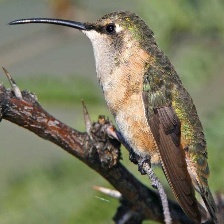
Species: LUCIFER HUMMINGBIRD
Scientific name: CALOTHORAX LUCIFER
ImageNet parent category: hummingbird